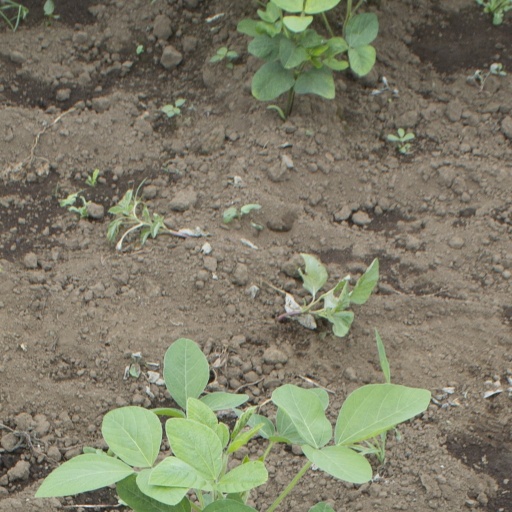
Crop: soybean